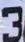
Number: 3